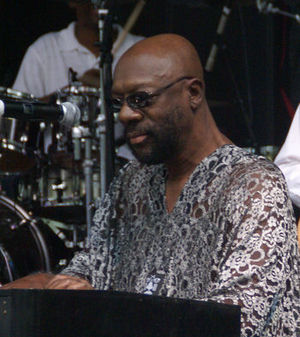
Isaac Hayes
Isaac Lee Hayes, Jr. var en amerikansk soul- og funk-sanger, musiker, komponist og skuespiller.